132524 APL

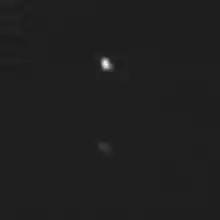
Top and bottom images of "APL" taken by Ralph at 1.34 and 3.36 million kilometers, respectively

The "New Horizons" probe flew by it at a distance of approximately on 13 June 2006. At its closest, it was about of a lunar distance away from the asteroid. The flyby was incidental, and not all the instruments were online at this time; they were still being activated after the spacecraft's launch on January 19, 2006. This is why the spacecraft's reconnaissance imager and highest magnification telescope were not online yet at the time of the flyby.